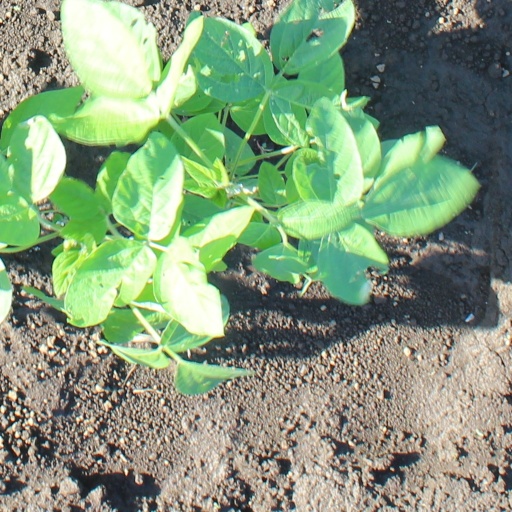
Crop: soybean